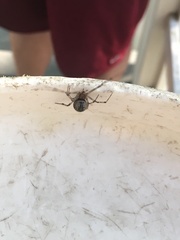
Species: Parasteatoda_tepidariorum